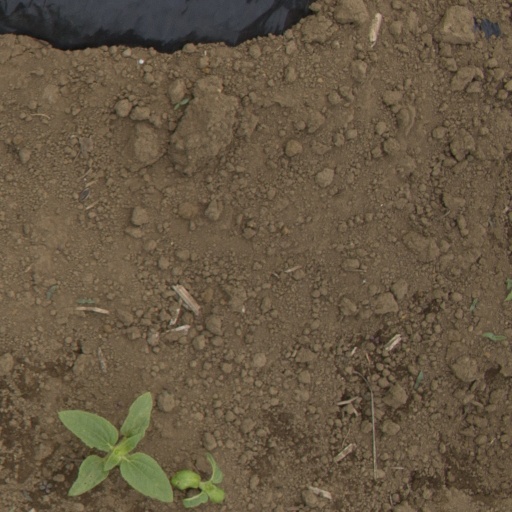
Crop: Jerusalem artichoke